Answer in natural language. Is brown rectangular extendable dining table (highlighted by a red box) further away or in front of Window (highlighted by a blue box)? Choose between the following options: further away or in front
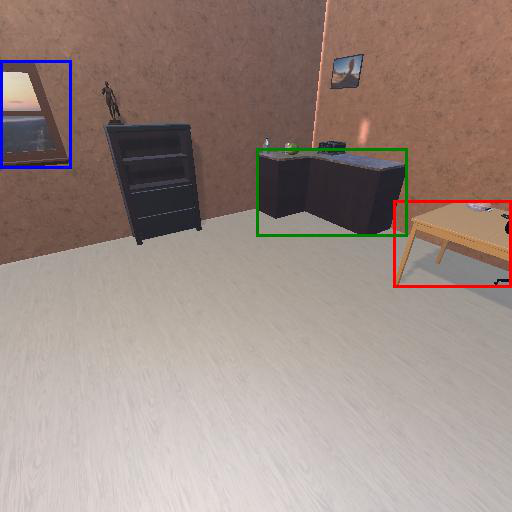
<answer>in front</answer>